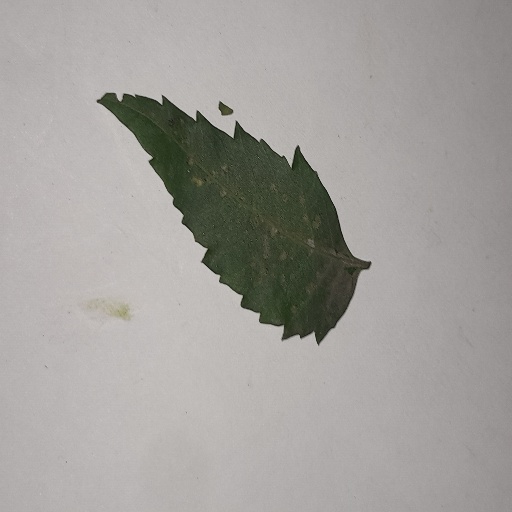
Species: Neem
Leaf condition: Powdery Mildew